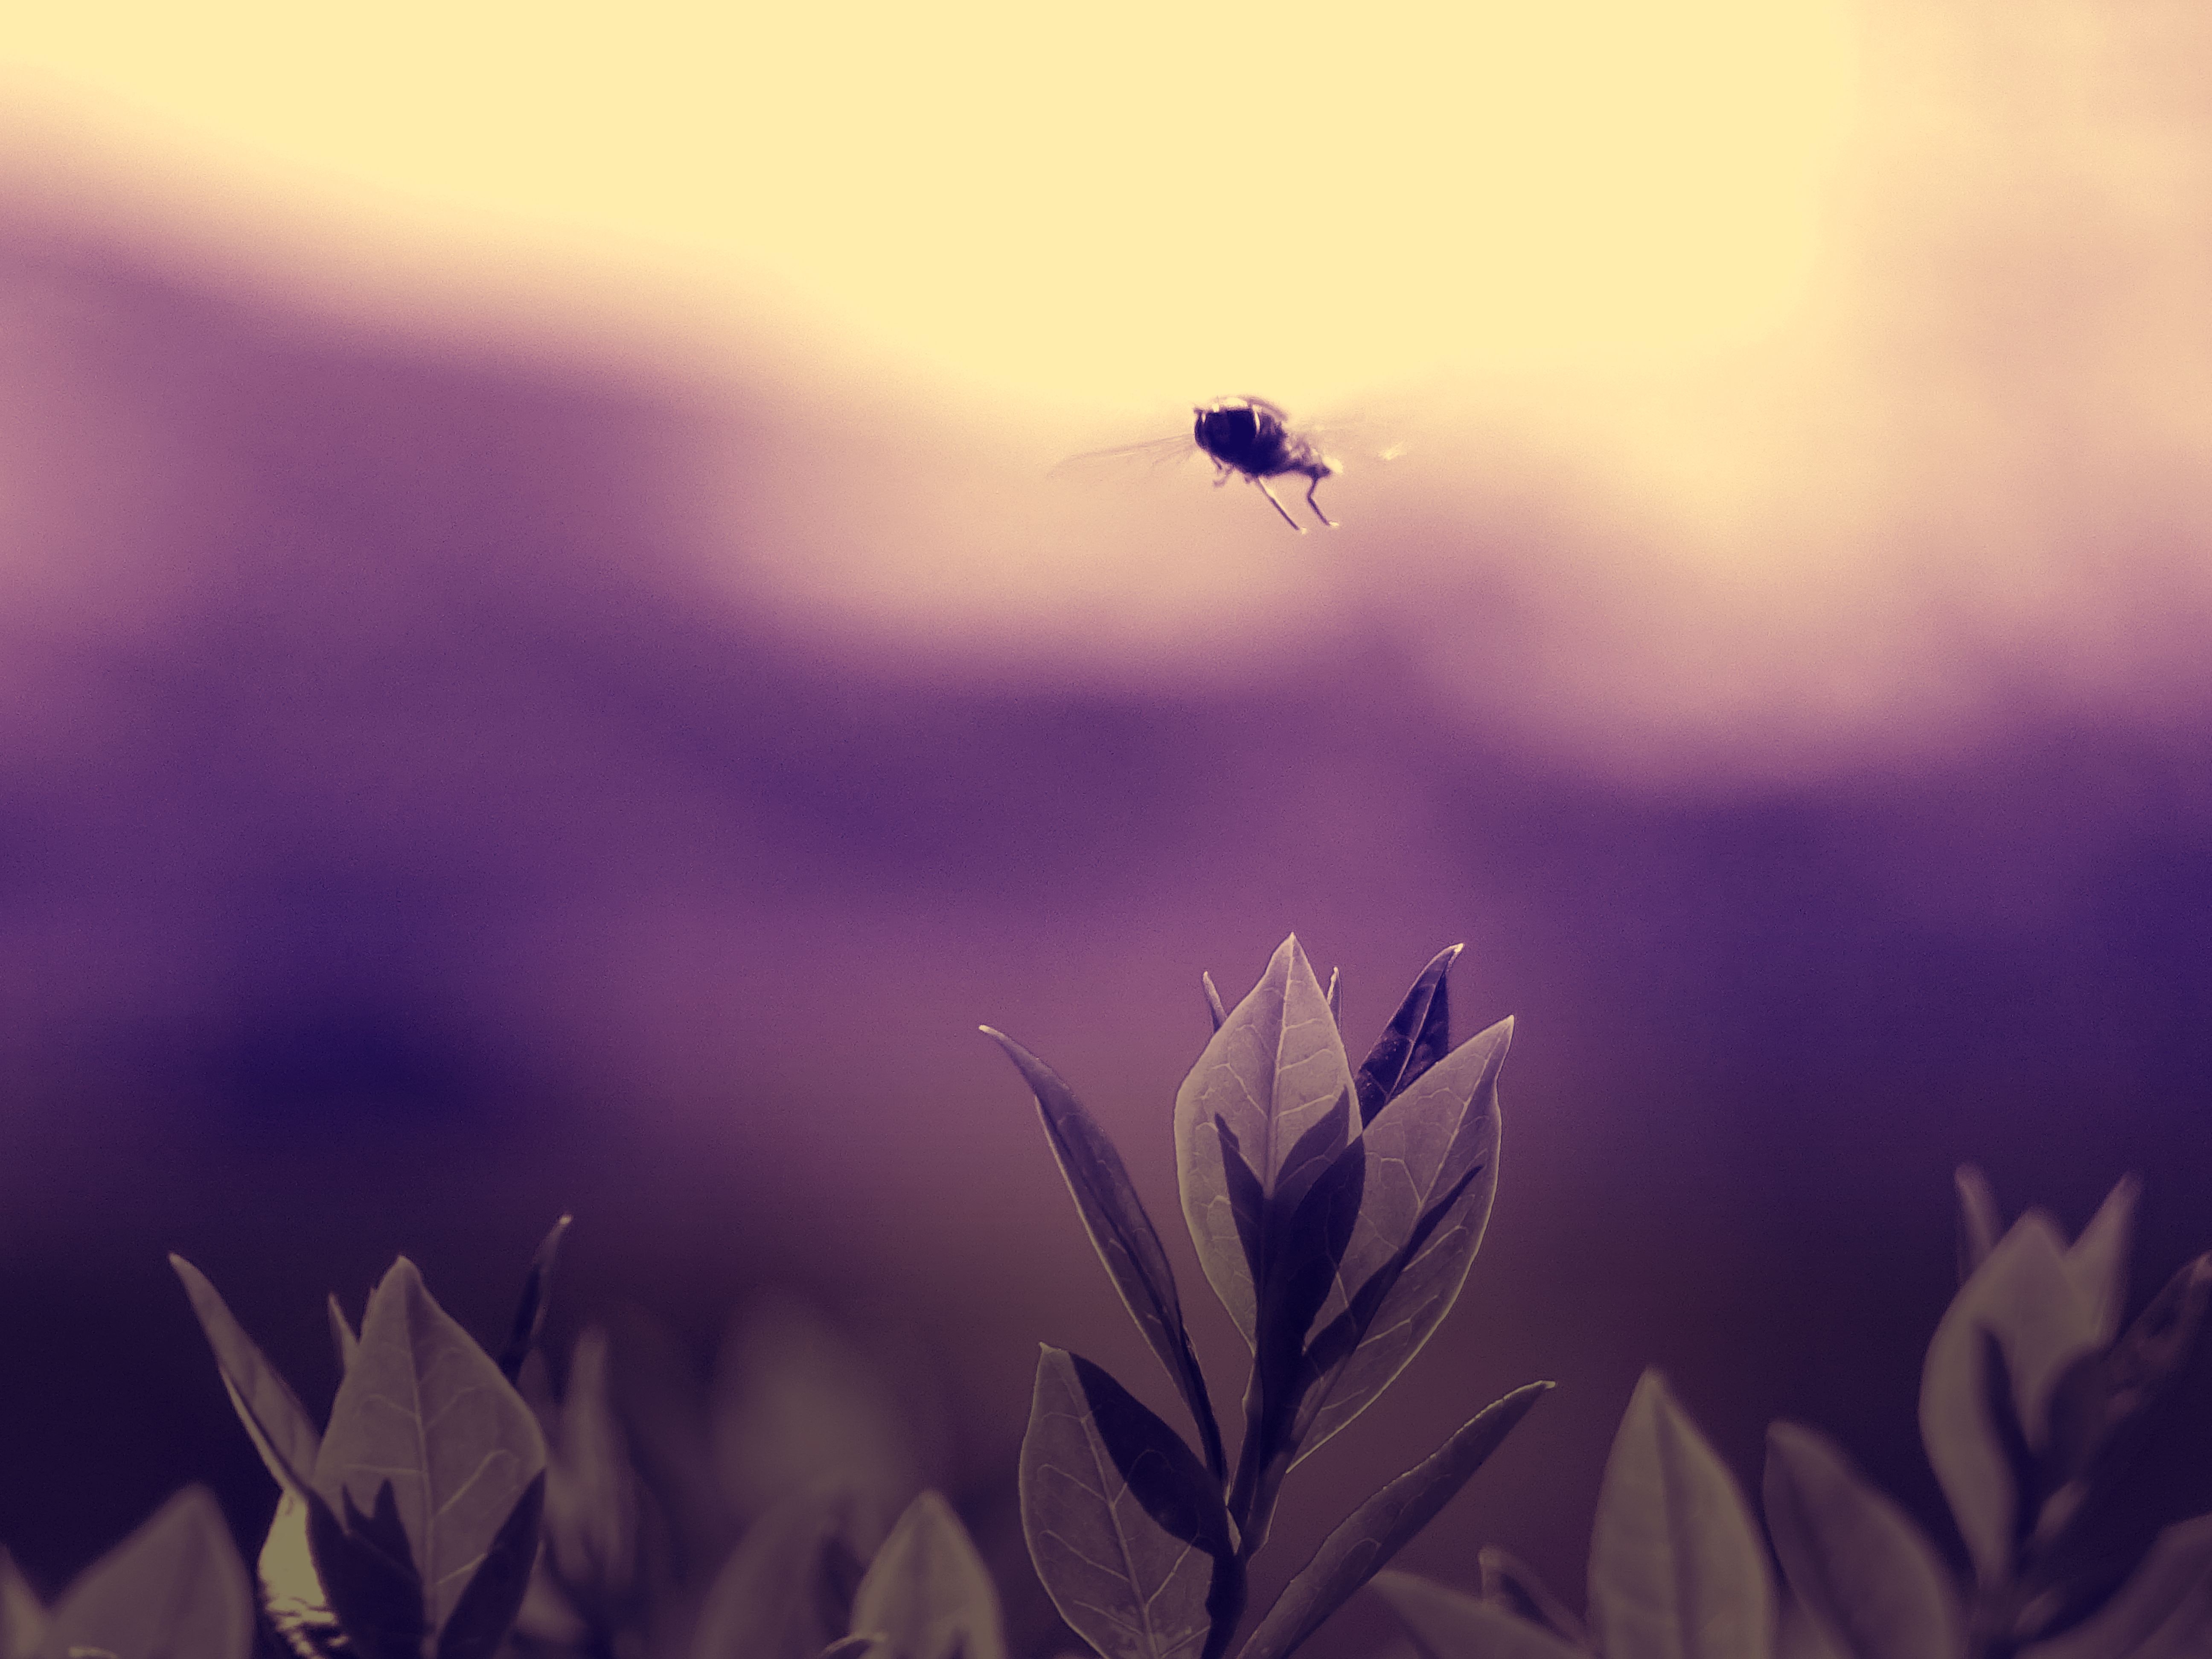
nature, sky, flower, macro photography, plant, insect, leaf, grass, photography, spring, membrane winged insect, fly, wildflower, cloud, pest, plant stem, bellflower, invertebrate, flowering plant, pollen